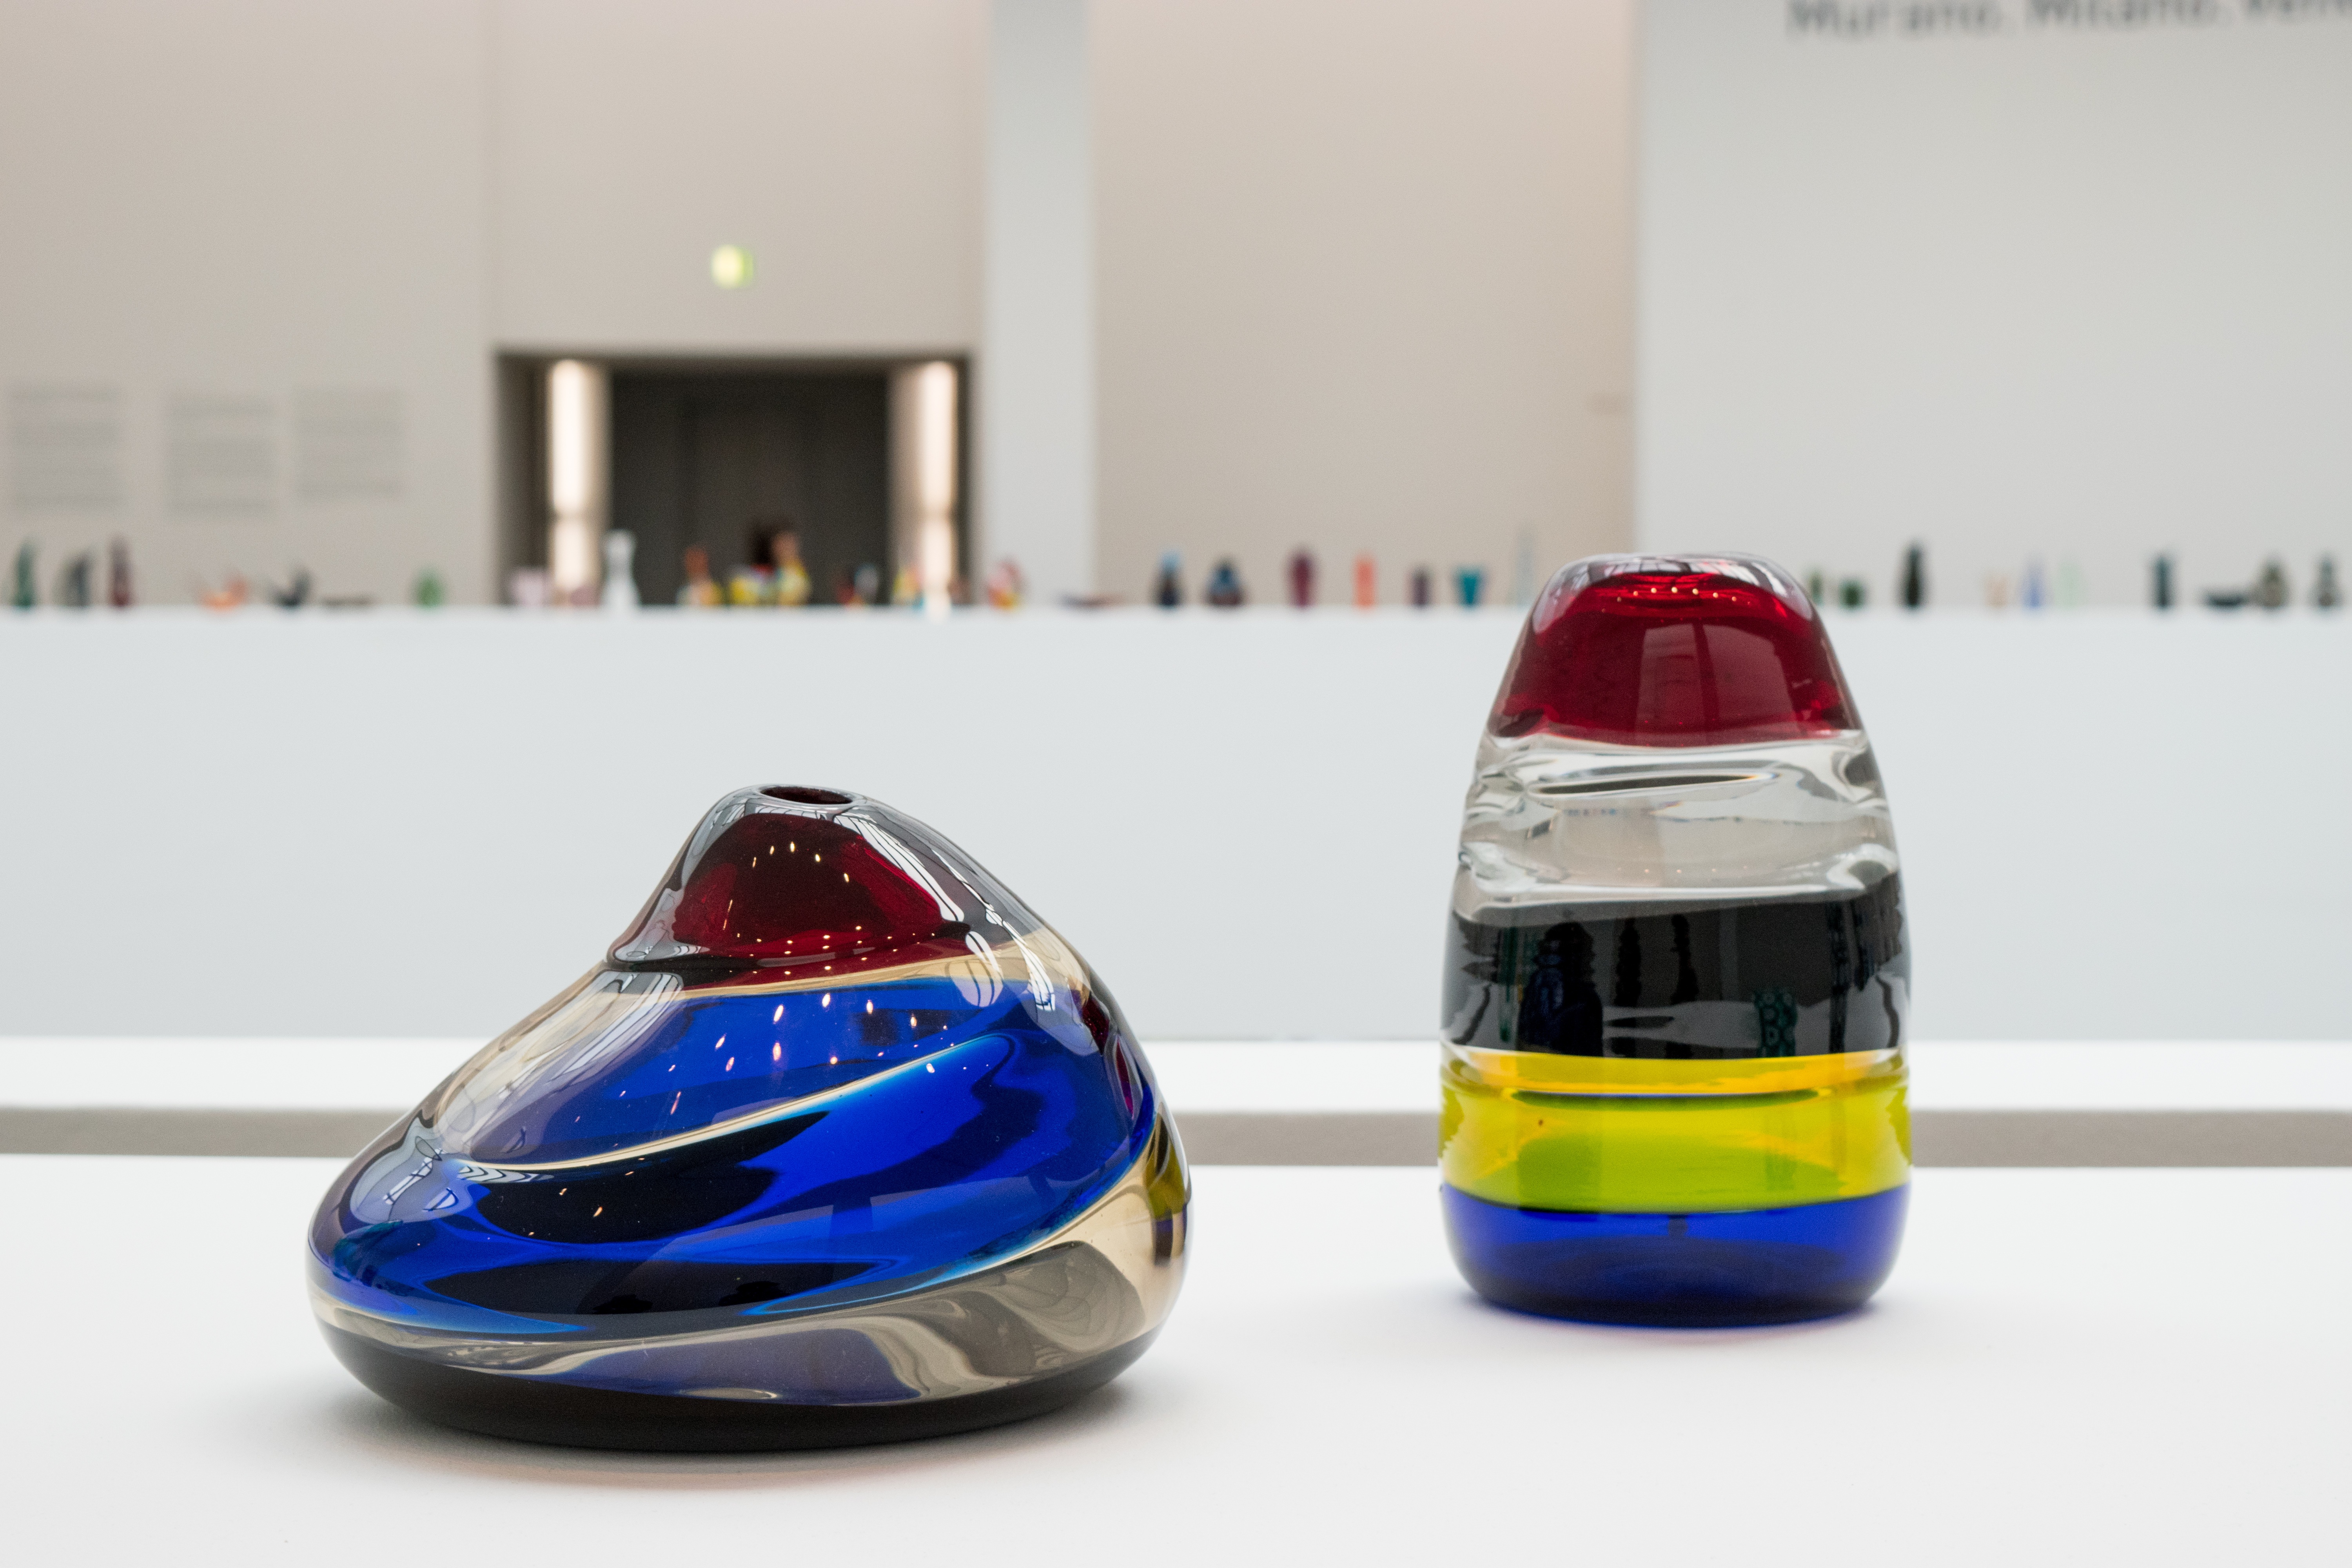
glass, recreation, decoration, museum, color, venice, winter sport, lights, design, sports, footwear, ball, beauty, murano, lampwork, munich, sledding, highlights